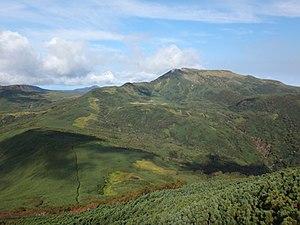
Le mont Shokanbetsu, également appelé Mashike Fuji, est la plus haute montagne des monts Shokanbetsudake, culminant à 1 492 m d'altitude à la limite entre les villes de Hokuryū, Shintotsukawa et Mashike en Hokkaidō au Japon.